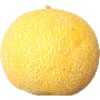
Label: Cantaloupe 1